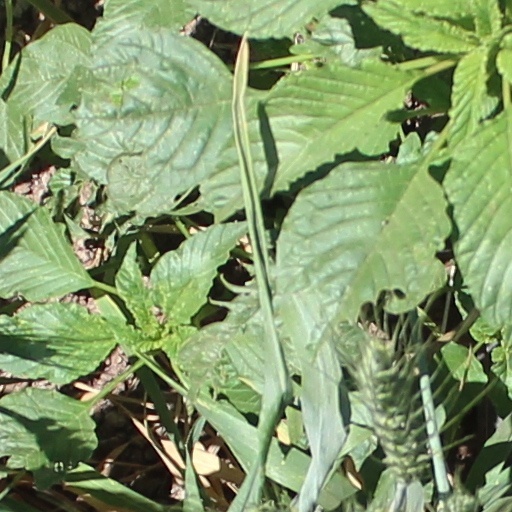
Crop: wheat